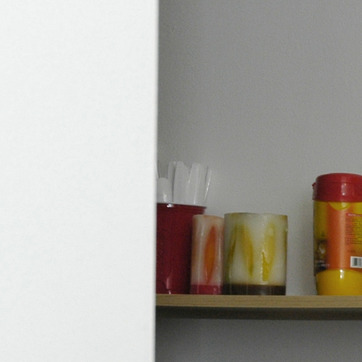
Material: plastic